Dejudaization Institute Memorial

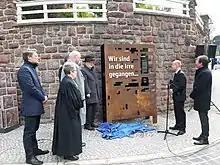
Memorial ceremony and unveiling of the "Dejudaization Institute" memorial on May 6, 2019

The 'Dejudaization Institute' Memorial is a memorial installation erected in Eisenach at the behest of eight Protestant regional churches. The memorial remembers the Protestant regional churches' culpability for the antisemitic Institute for the Study and Eradication of Jewish Influence on German Church Life they founded, which was active between 1939 and 1945 in the Nazi era. The memorial installation is intended to be understood as the Protestant churches' confession of guilt and as a memorial to the victims of the church's anti-Judaism and antisemitism. It was unveiled on May 6, 2019, eighty years after the founding of the "Dejudaization Institute".